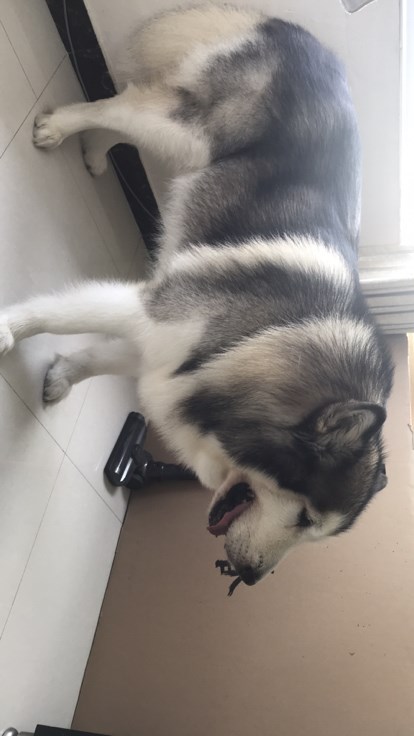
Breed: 1324-n000004-malamute